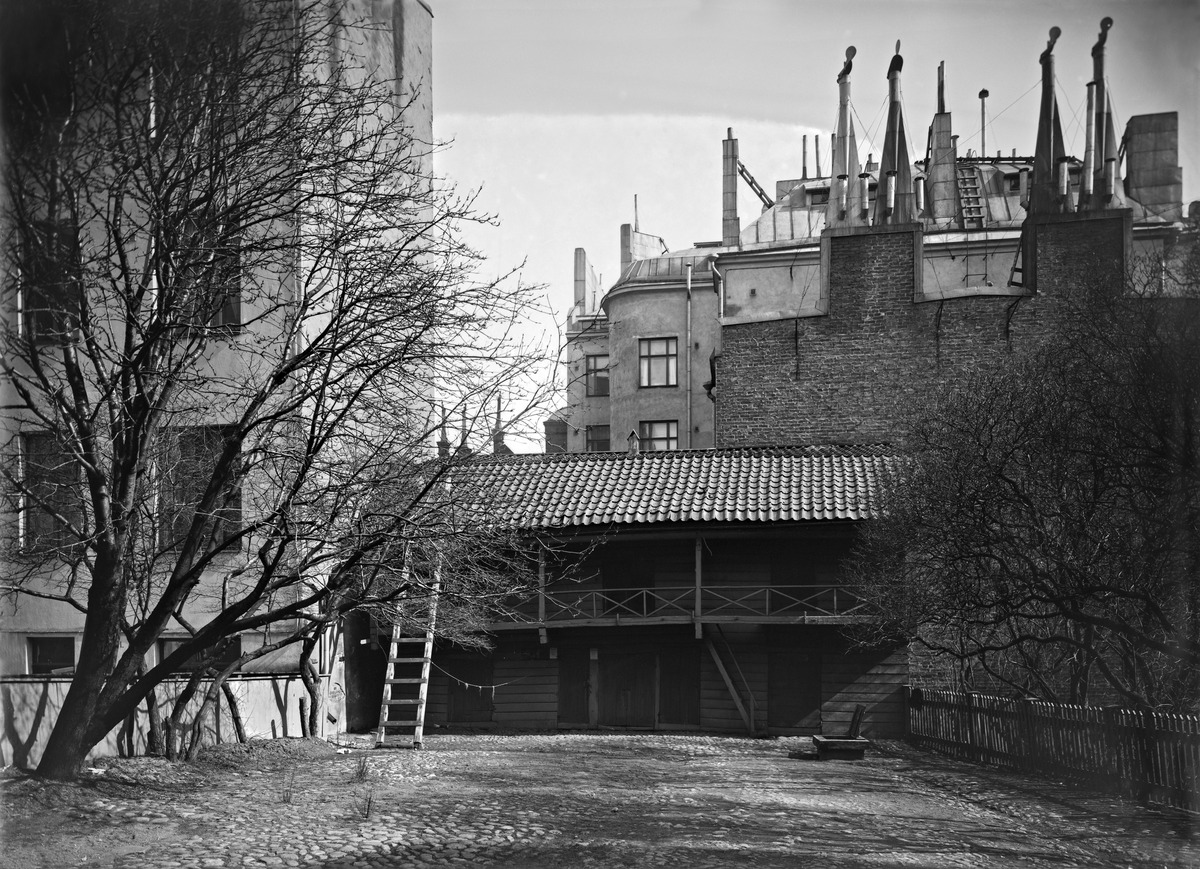
Konstantininkatu (Meritullinkatu) 21 pihan puolelta
sisällön kuvaus: Konstantininkatu (Meritullinkatu) 21 pihan puolelta. mustavalkoinen
Kuvaaja: Brander, Signe, valokuvaaja
Ajankohta: kuvausaika 1913
Paikka: Suomi, Uusimaa, Helsinki, Kruununhaka Helsinki, Meritullinkatu 21
Aiheet: puurakennukset, tallit, kaivot